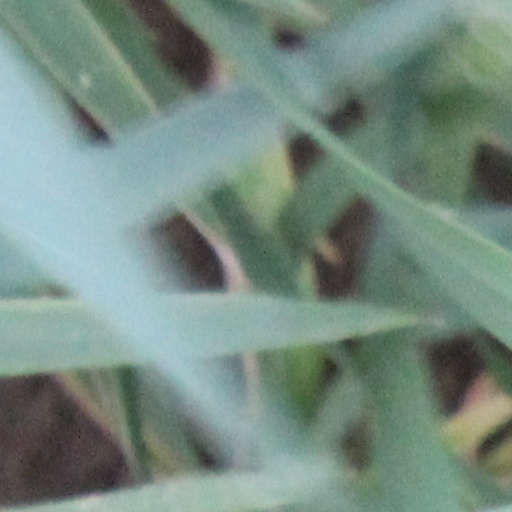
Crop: wheat